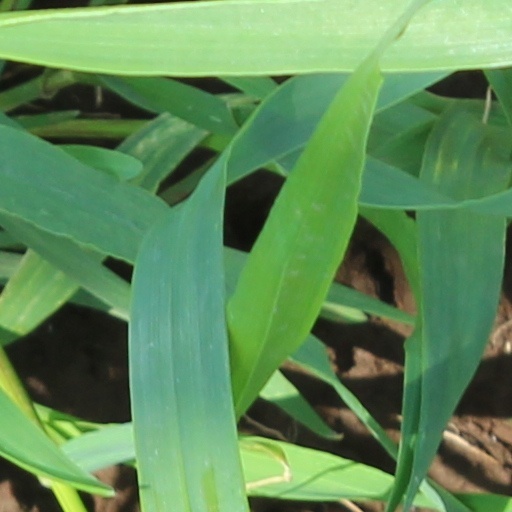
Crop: wheat